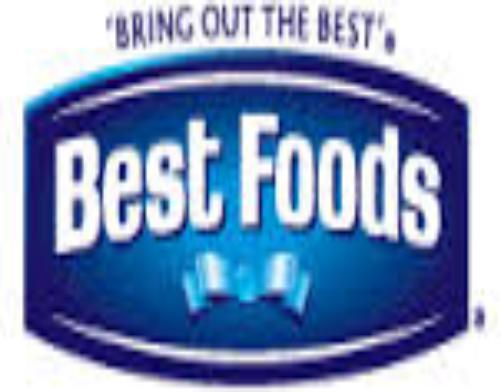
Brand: Best Foods
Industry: Food